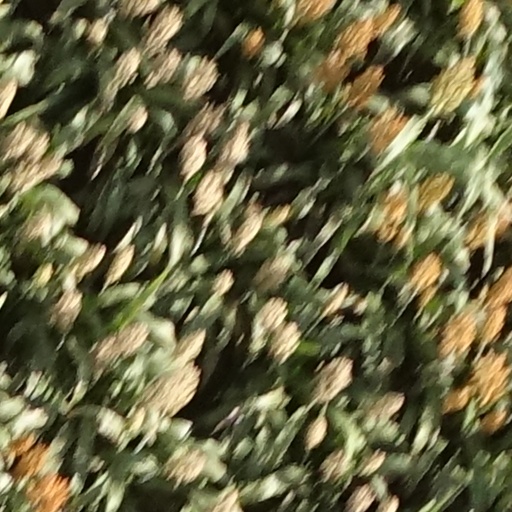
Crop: sorghum